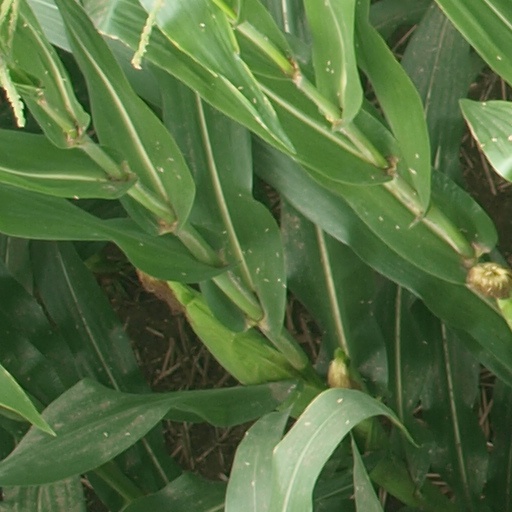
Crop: maize; corn